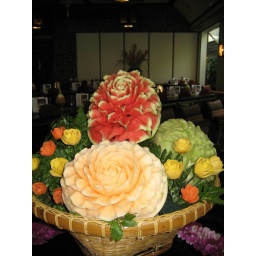
Those flower made by fruit, like water melon, melon etc. So awesome~